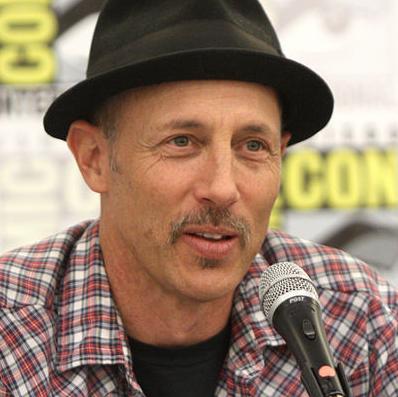
Age: 53